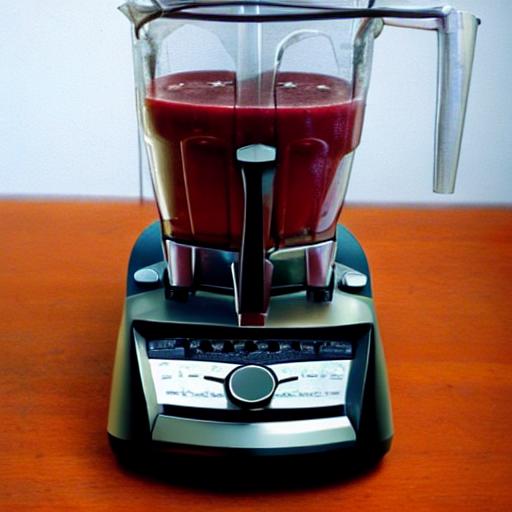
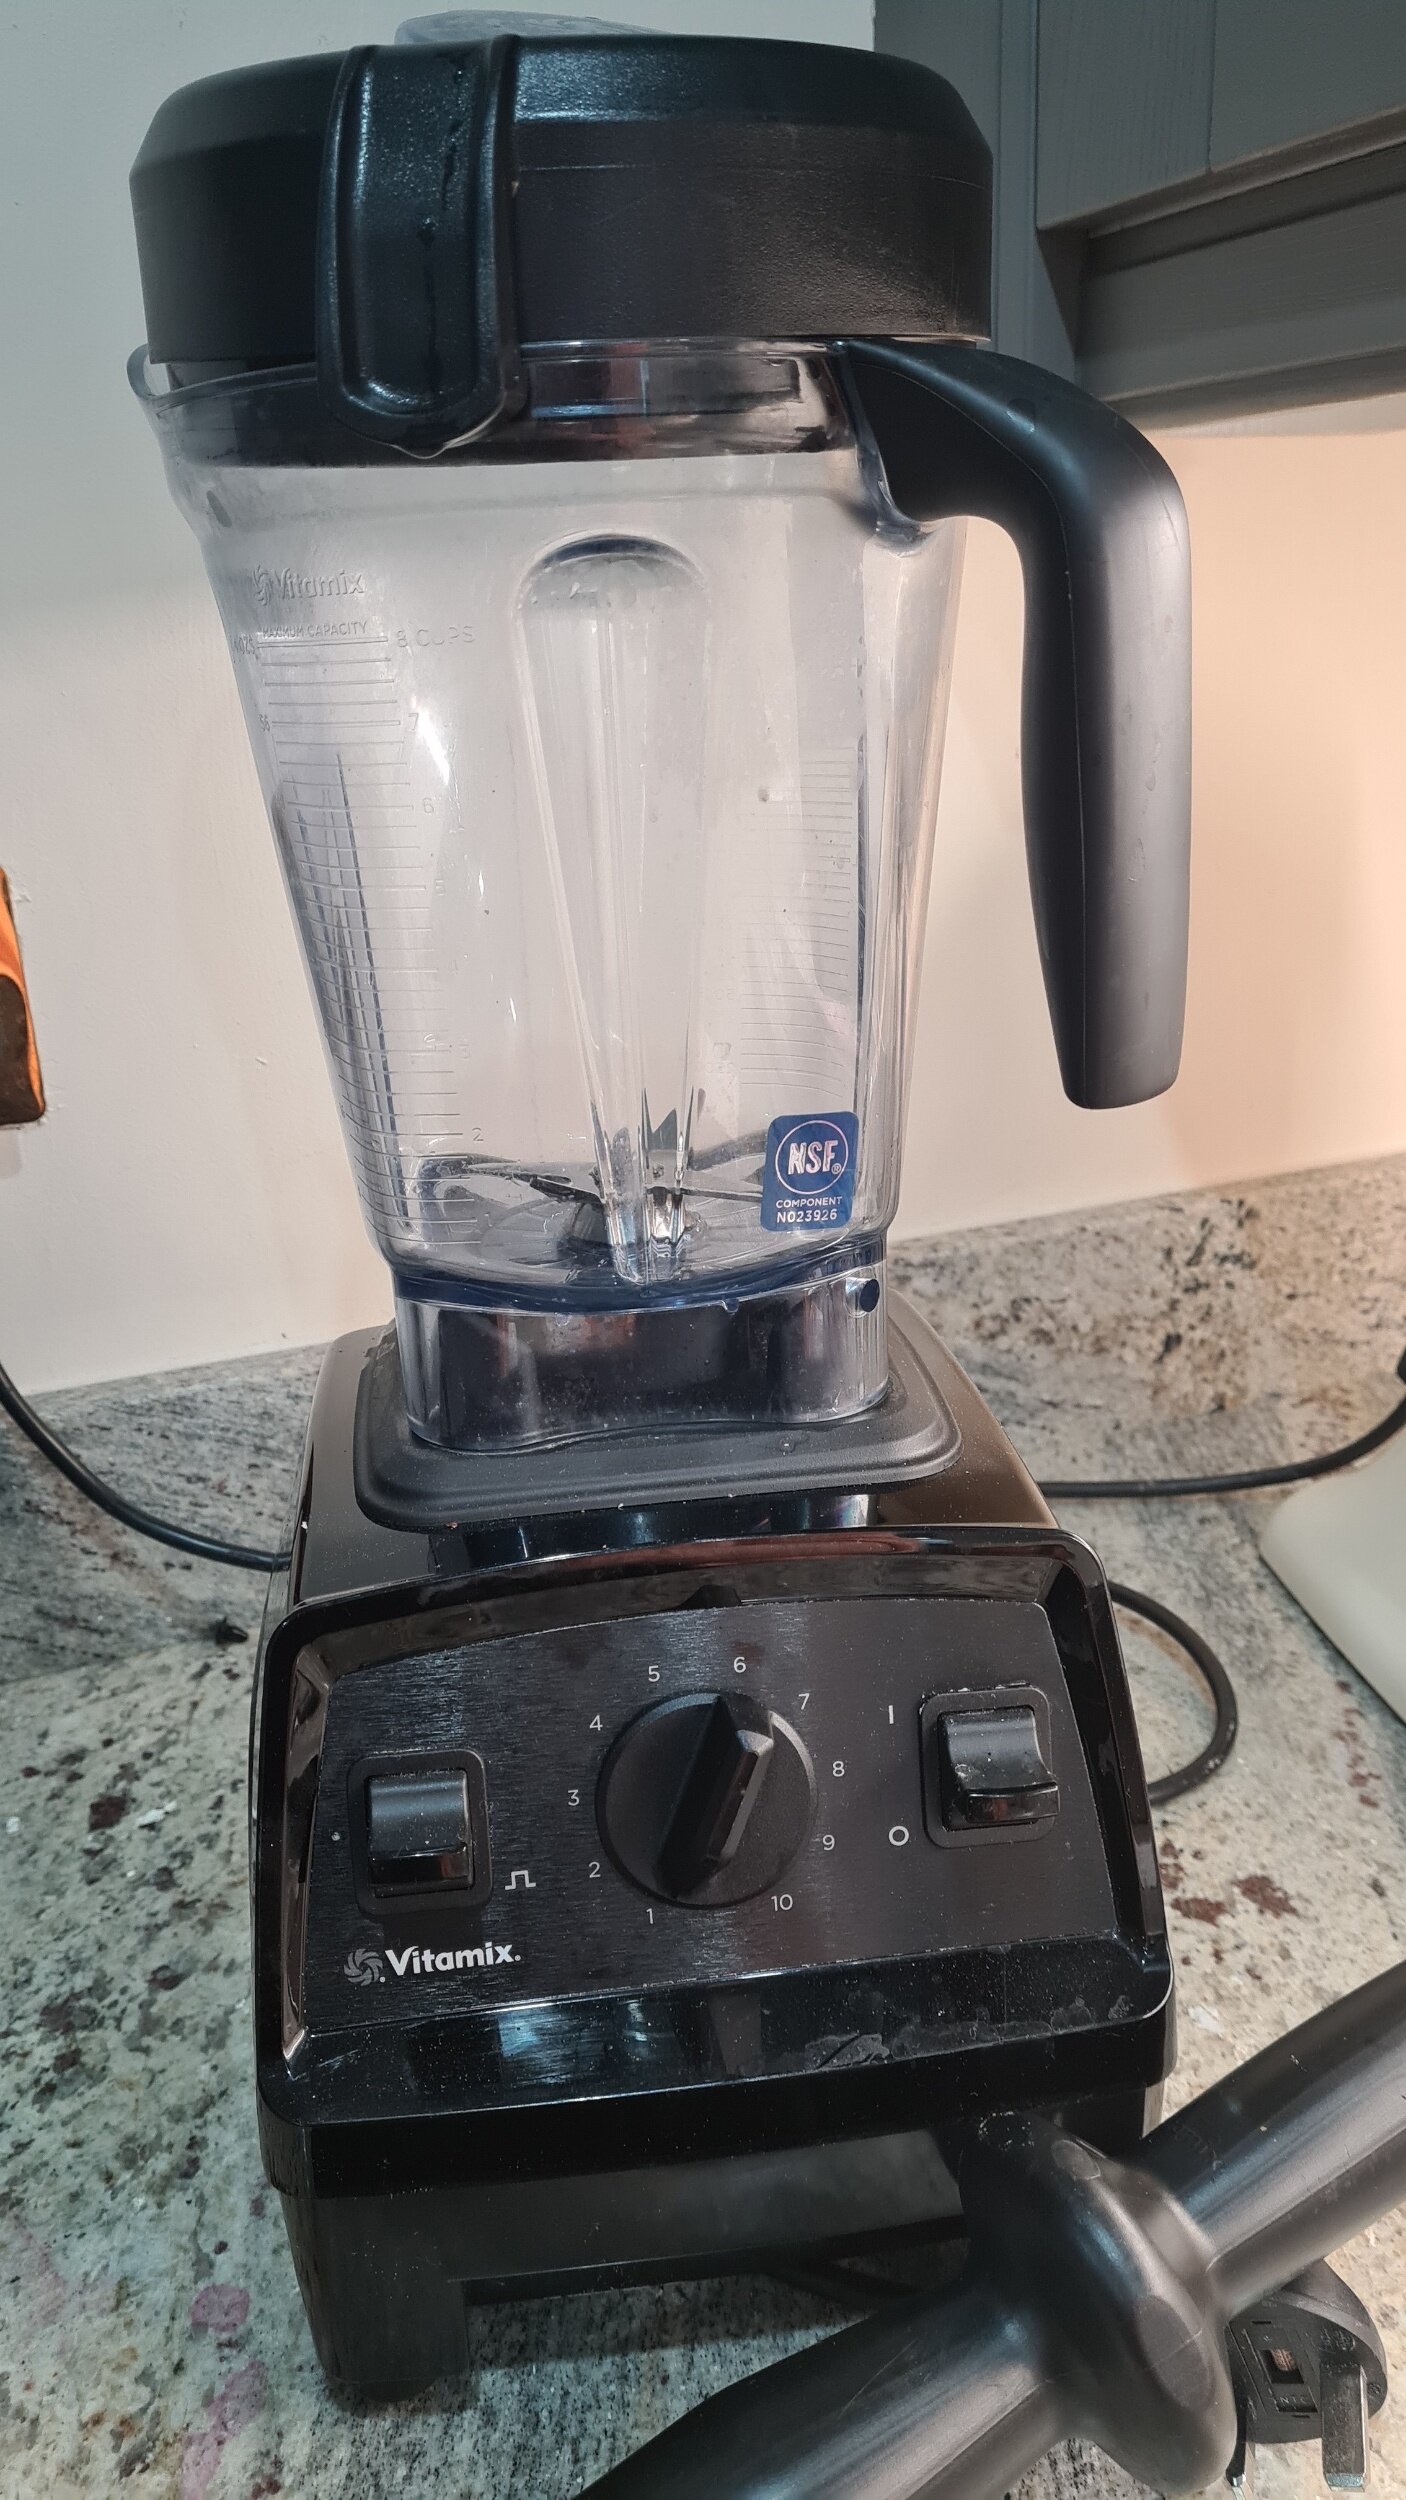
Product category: items_blender
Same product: no